Chaumont-la-Ville

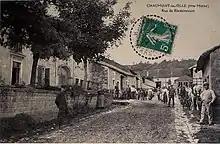
Chaumont-la-Ville

Chaumont-la-Ville is a commune in the Haute-Marne department in north-eastern France.